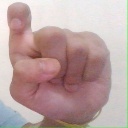
अक्षर: इ